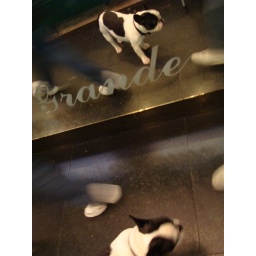
I love you little dog canino, per tutto quello che combini in giro per i bar e non solo